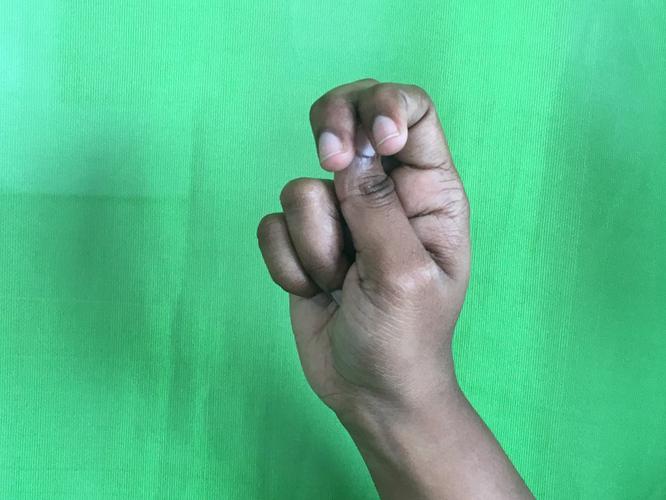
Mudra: Katakamukha_2
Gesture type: single_hand